Old Wives for New

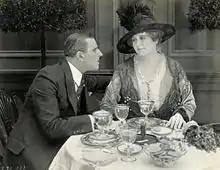
Gustav von Seyffertitz and Sylvia Ashton in "Old Wives for New"

Old Wives for New is a 1918 American silent drama film directed by Cecil B. DeMille. It is based on the 1908 novel of the same title by David Graham Phillips.